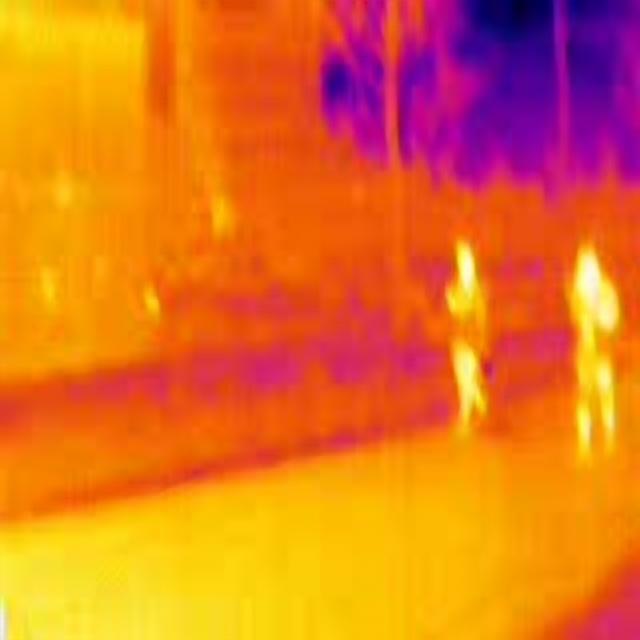
Detected objects:
label: person
label: person